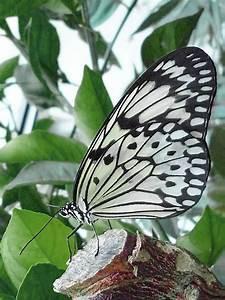
butterfly